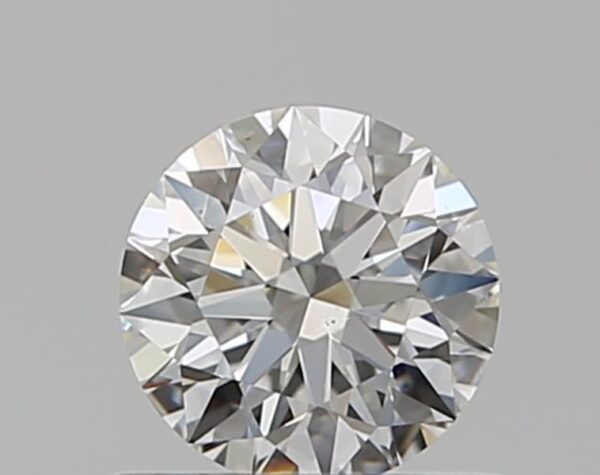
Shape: round
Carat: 0.51
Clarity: VS2
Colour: H
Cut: EX
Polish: EX
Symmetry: EX
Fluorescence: N
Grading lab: GIA
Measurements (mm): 5.08 x 5.11 x 3.17